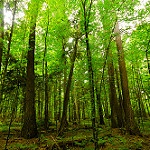
Label: forest